His Wife's Friend

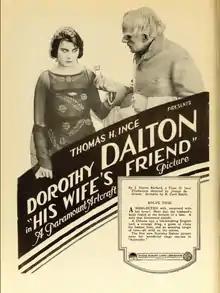
Ad for film

His Wife's Friend is a lost 1919 American silent mystery film directed by Joe De Grasse and written by John Burland Harris-Burland and R. Cecil Smith. The film stars Dorothy Dalton, Warren Cook, Henry Mortimer, Richard Neill, S. Barrett, and William A. Williams. The film was released on December 21, 1919, by Paramount Pictures.